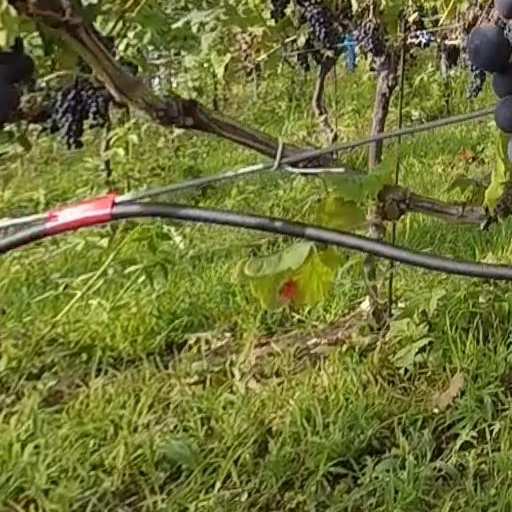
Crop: grape